Howards' Way

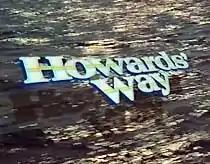
Main title caption (From Series Two to Series Six)

Howards' Way is a television drama series produced by BBC Birmingham and transmitted on BBC1 between 1 September 1985 and 25 November 1990. The series deals with the personal and professional lives of the wealthy yachting and business communities in the fictional town of Tarrant on the south coast of England, and was filmed on the River Hamble and the Solent.